Abdul Ahmed Ningi

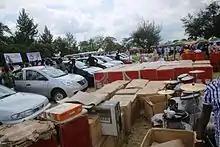
Donation of Sewing machines, motorcycles, etc. to Bauchi people.

With a drive to eradicate poverty from Bauchi state, Abdul Ningi donated 1,500 motorcycles, 600 tricycles, and 500 sewing machines to various communities. To aid transportation, numerous 18-seater buses were also donated.